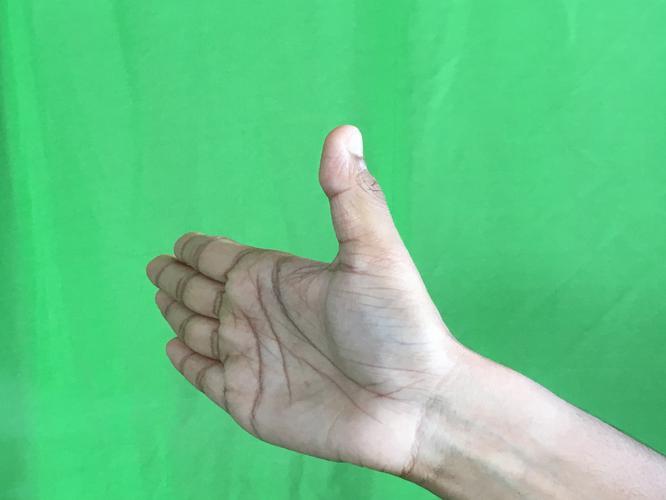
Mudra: Ardhachandran
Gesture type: single_hand